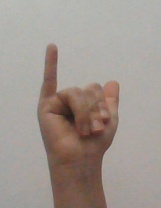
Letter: ya